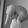
ASL letter: Q